Austin, Minnesota

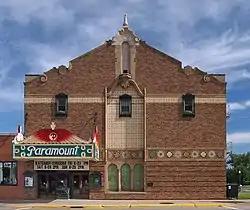
The Paramount Theatre

According to Austin's Comprehensive Annual Financial Report (2022), the top employers in the city are: